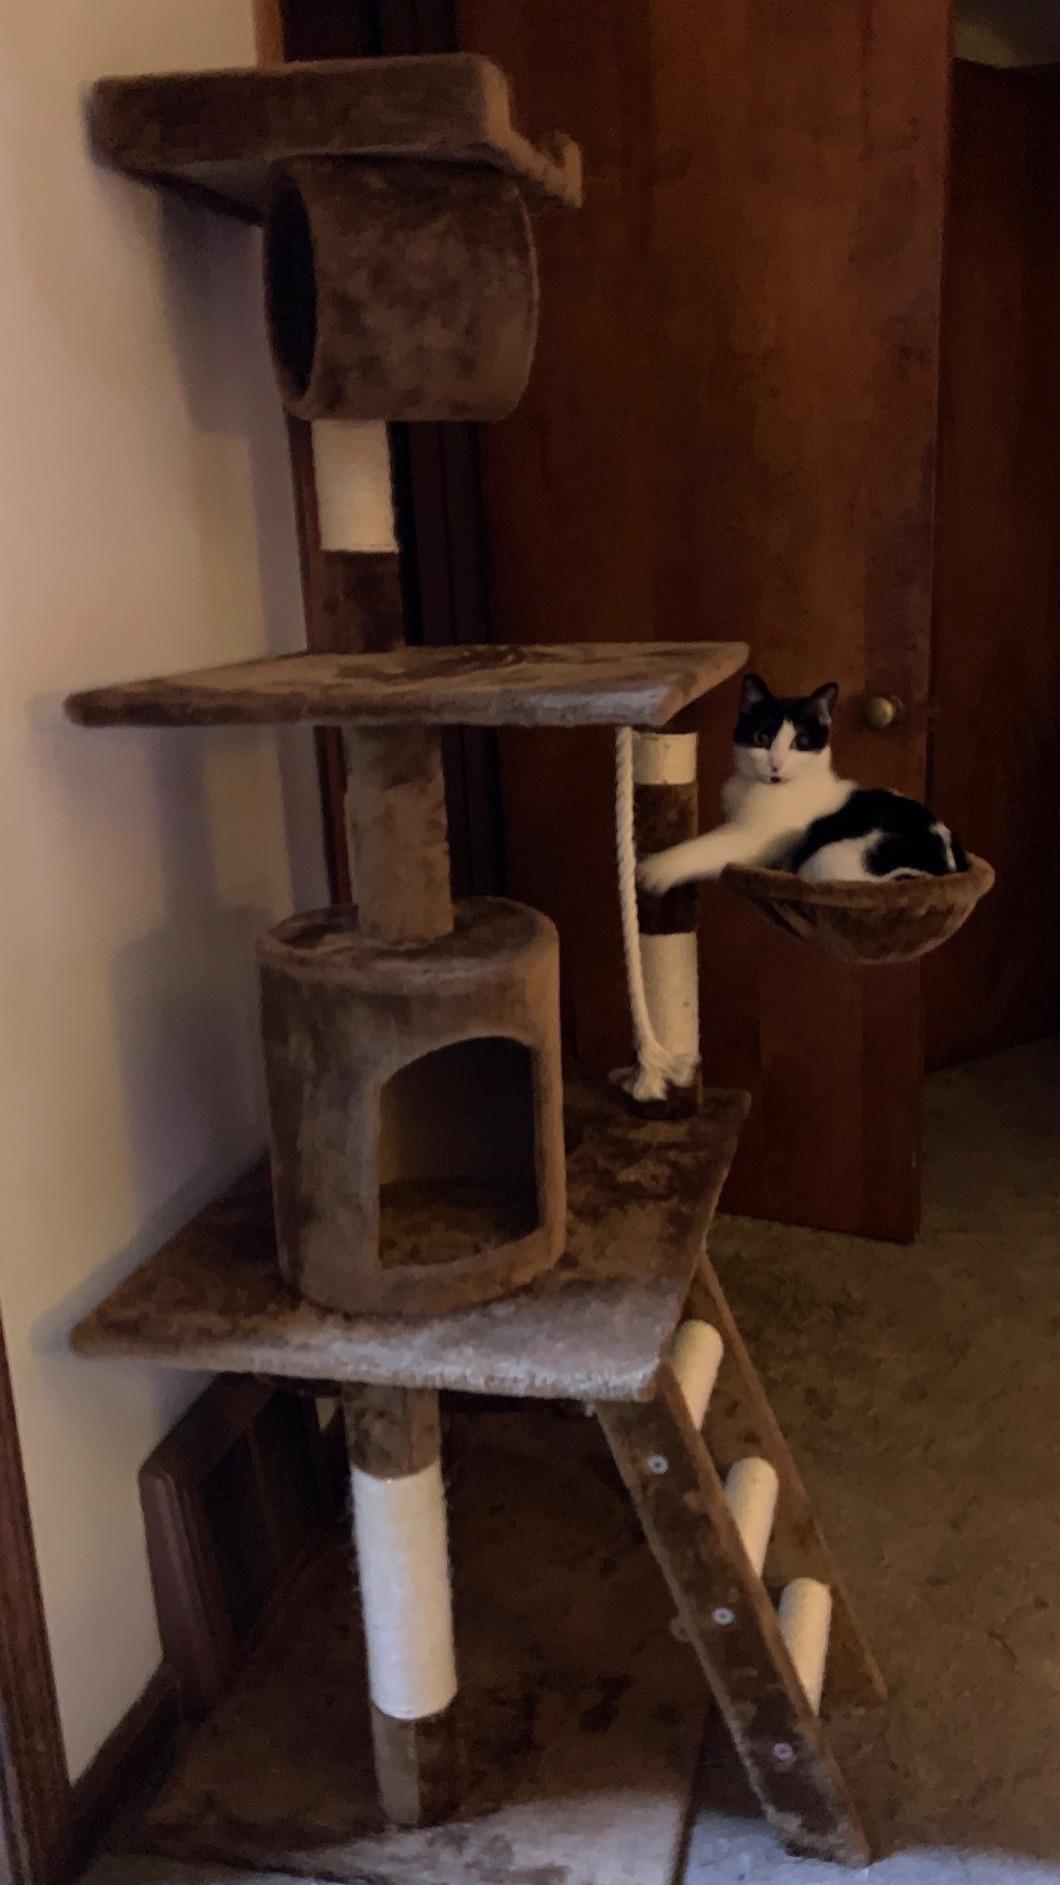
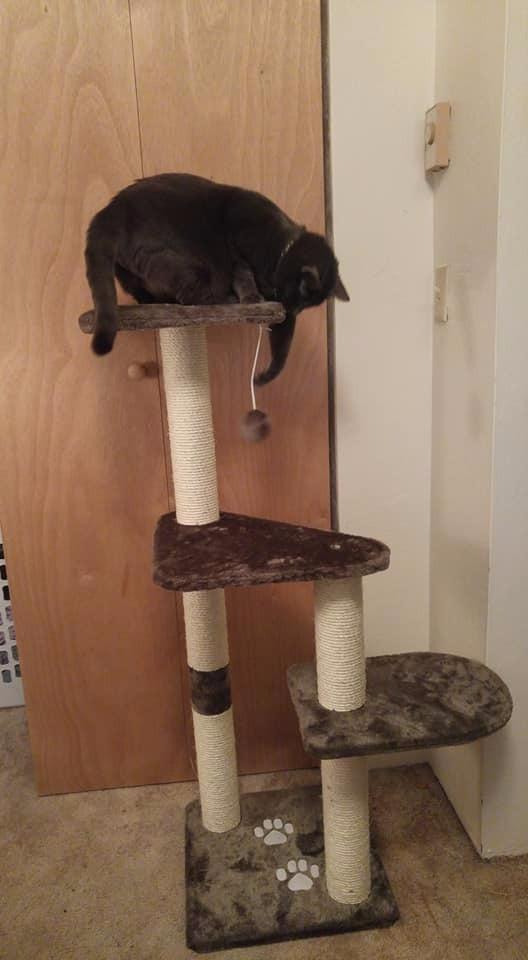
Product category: items_cat tree
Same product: no